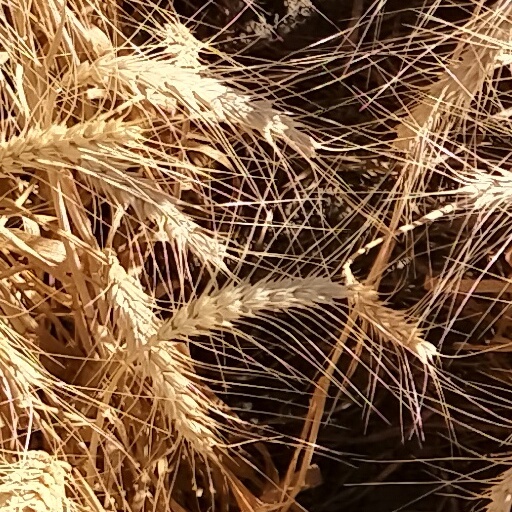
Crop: wheat